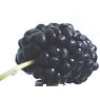
Label: mulberry